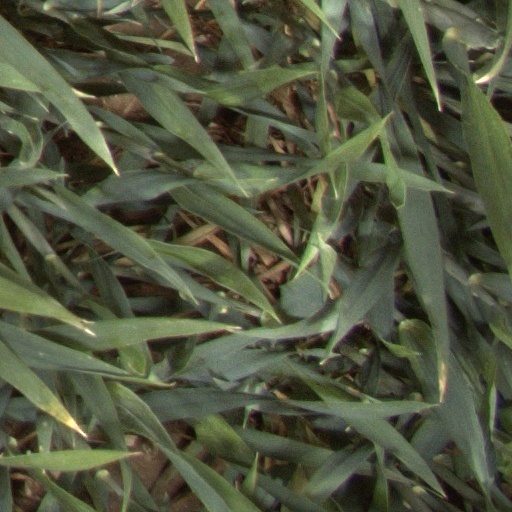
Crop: wheat